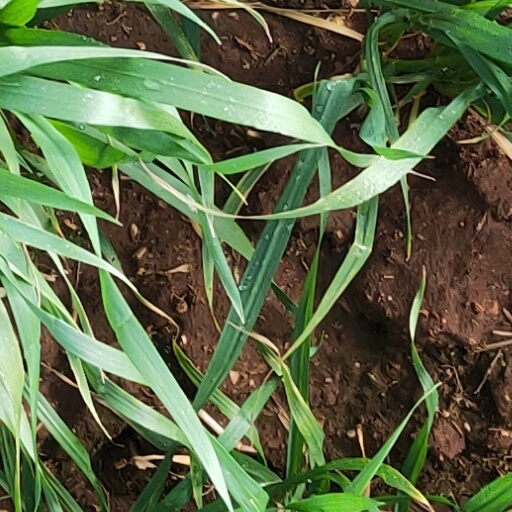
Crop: wheat